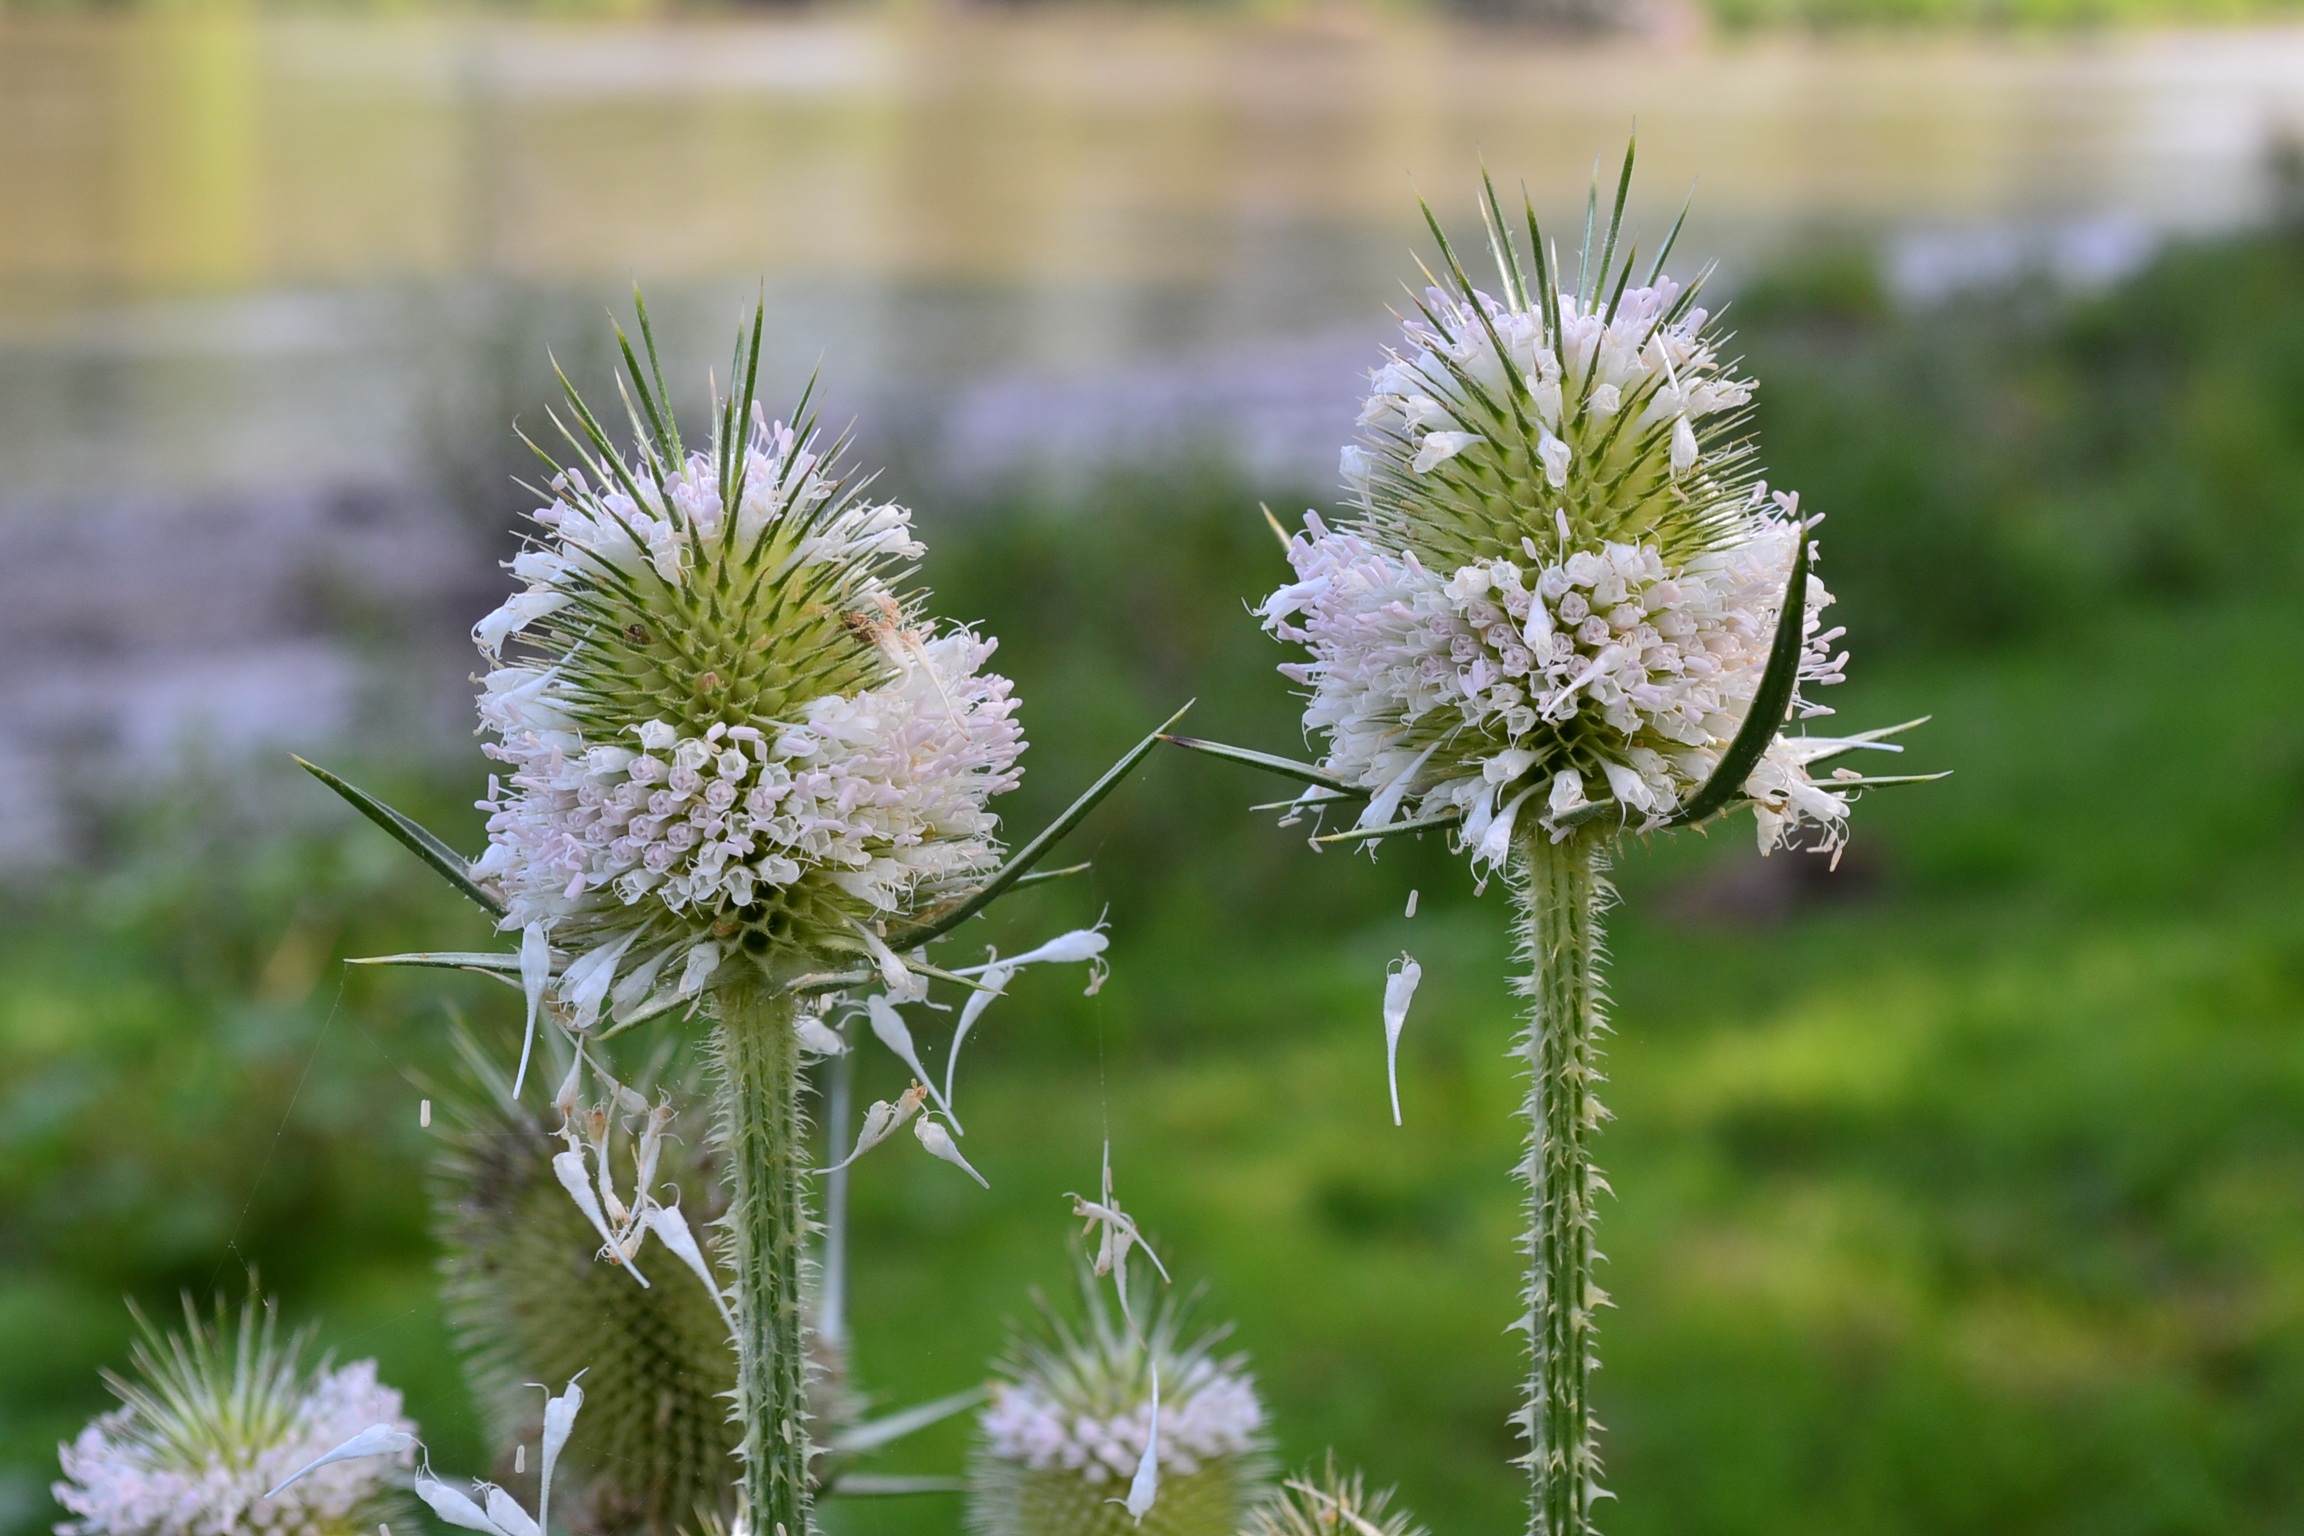
nature, grass, blossom, plant, meadow, prairie, seed, flower, green, herb, macro, botany, flora, wildflower, in bloom, close up, shrub, blossoms, seasonal, thistle, macro photography, inflorescence, teazle, flowering plant, daisy family, cocklebur, cutleaf teasel, dipsacus laciniatus, cut leaved teasel, immature flower, teazel, grass family, land plant